Lina Chawaf

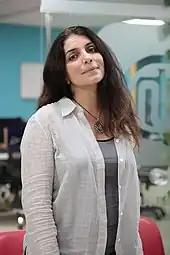
Chawaf in 2019

Lina Chawaf (born ) is a Syrian journalist. She studied fine arts at Damascus University. She began working as a TV director's assistant and then became a director involved in the production of commercials. She has been a journalist since 1992.